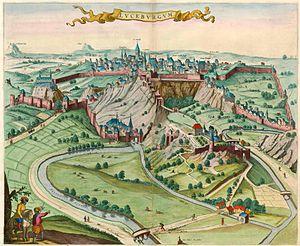
La forteresse de Luxembourg fait référence aux anciennes fortifications de la ville de Luxembourg, la capitale du Grand-Duché de Luxembourg, qui furent pour la plupart démantelées en 1867. La forteresse était d'une grande importance stratégique pour le contrôle de la rive gauche du Rhin, la région historique des Pays-Bas et la zone frontalière entre la France et l'Allemagne.